Chiyonokuni Toshiki

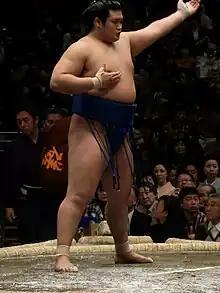
Chiyonokuni during his debut top division tournament in January 2012

Although he recorded a winning record in this tournament he had to withdraw due to a dislocated shoulder. In the following tournament in March he injured his shoulder again in a bout with Takanoyama on Day 11, which caused him to miss the May 2012 "basho" and drop down to the "jūryō" division. He won the "jūryō" championship on his comeback in July and returned to the top division in November. After scoring only 5–10 he was demoted to "juryo" again, but a 9–6 record at Juryo 2 in January 2013 ensured him of another top division return. Though he only managed 7–8 in March 2013 he managed to avoid relegation. He performed creditably in the May 2013 tournament, scoring 9–6, but was injured in the following tournament and withdrew with only two wins, resulting in another demotion to "jūryō".